St Mark's Basilica

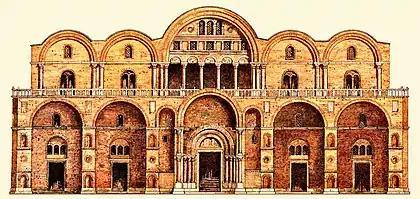
Antonio Pellanda, reconstruction of the western façade of the Contarini church (1881)

The northern transept was lengthened, likely by incorporating the southern lateral nave of the Church of Saint Theodore. Similarly, the southern transept was extended, perhaps by integrating a corner tower of the "castrum". Most significantly, the wooden domes were rebuilt in brick. This required strengthening the walls and piers in order to support the new heavy barrel vaults, which in turn were reinforced by arcades along the sides of the northern, southern, and western crossarms. The vaults of the eastern crossarm were supported by inserting single arches that also served to divide the chancel from the choir chapels in the lateral apses.